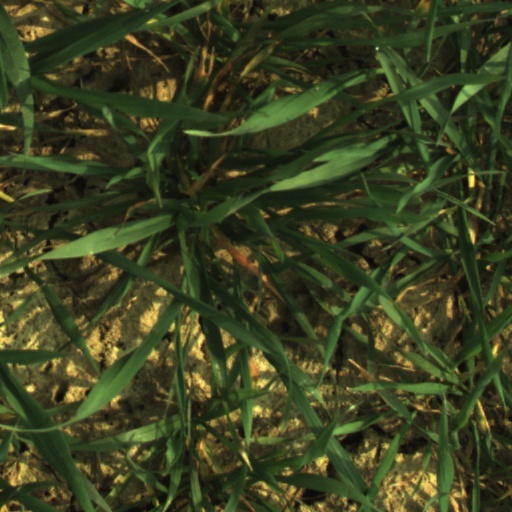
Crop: wheat